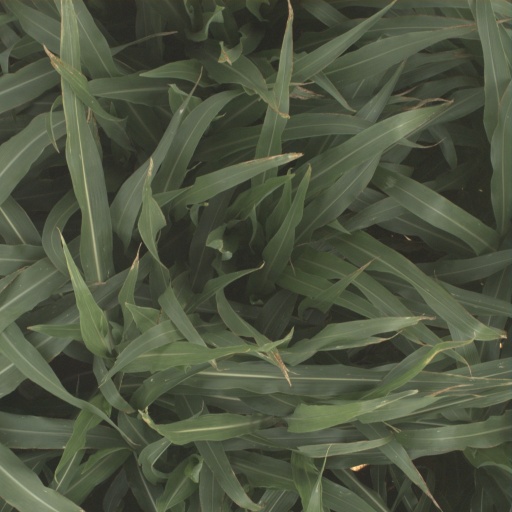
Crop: sorghum